Haegue Yang

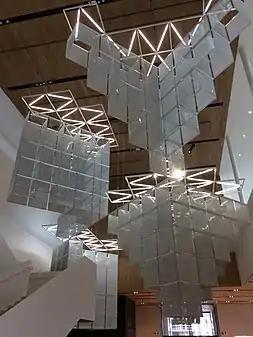
Haegue Yang, "Four Times Sol LeWitt UpsideDown, Version Point to Point", 2016–2017. Remai Modern, Saskatoon.

With the statement “I believe that out of the alienation one can mobilize the unusual strength to sympathize with the others,” Yang seeks to embrace vulnerability, thus exploring themes that may include “individual and national identity, displacement, isolation, and community.” Yang also ensures an ambiguity to avoid “tying herself to one [identity] based on gender, race or geography.” Therefore, Yang's work often places disparate household objects, including yarn, light fixtures, and fans, into alternative configurations, exploring meanings they can take on outside of their typical functional uses. She is particularly well known for her installations incorporating venetian blinds that transform galleries through their filtering of light, segmentation of space, and large scale that requires audiences to find multiple viewpoints in order to see the work. Her installations using materials like bells, moving theater lights, and scent diffusers engage multiple senses by incorporating lights, smells, sounds, and tactile materials that reorient and recalibrate viewers' perception. With the additional exploration of her mural-like graphic wall pieces, juxtaposition and abstraction are included for an enhanced dramatic, immersive scenery. Yang draws from a wide array of references, including her own biography, historical events, film, and literature, to create installations like "Sadong 30" (2006) and performances like "The Malady of Death" (2010-ongoing). A number of her works consider movement both within the exhibition space with moving sculptures such as "Dress Vehicles" (2012), and on a global scale with outdoor commissions like "Migratory DMZ Birds on Asymmetric Lens" (2020). Overall, the materiality, references, and engagement in Yang's art create a "communicative way of sharing life," by allowing individuals within an intervening space to "imagine events with others."